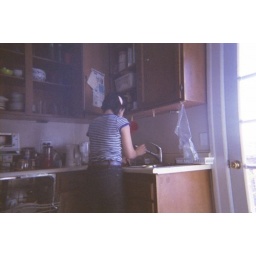
lex in the kitchen over by the stove